Northwest Airlines fleet

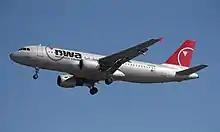
Northwest Airlines Airbus A320

Northwest Airlines was a major United States airline which existed from 1926 until 2010, when it merged with Delta Air Lines and became part of Delta Air Lines' fleet. At the time of the merger, it had a total of 309 aircraft. It was also the last U.S. airline to have a dedicated cargo fleet and routes.